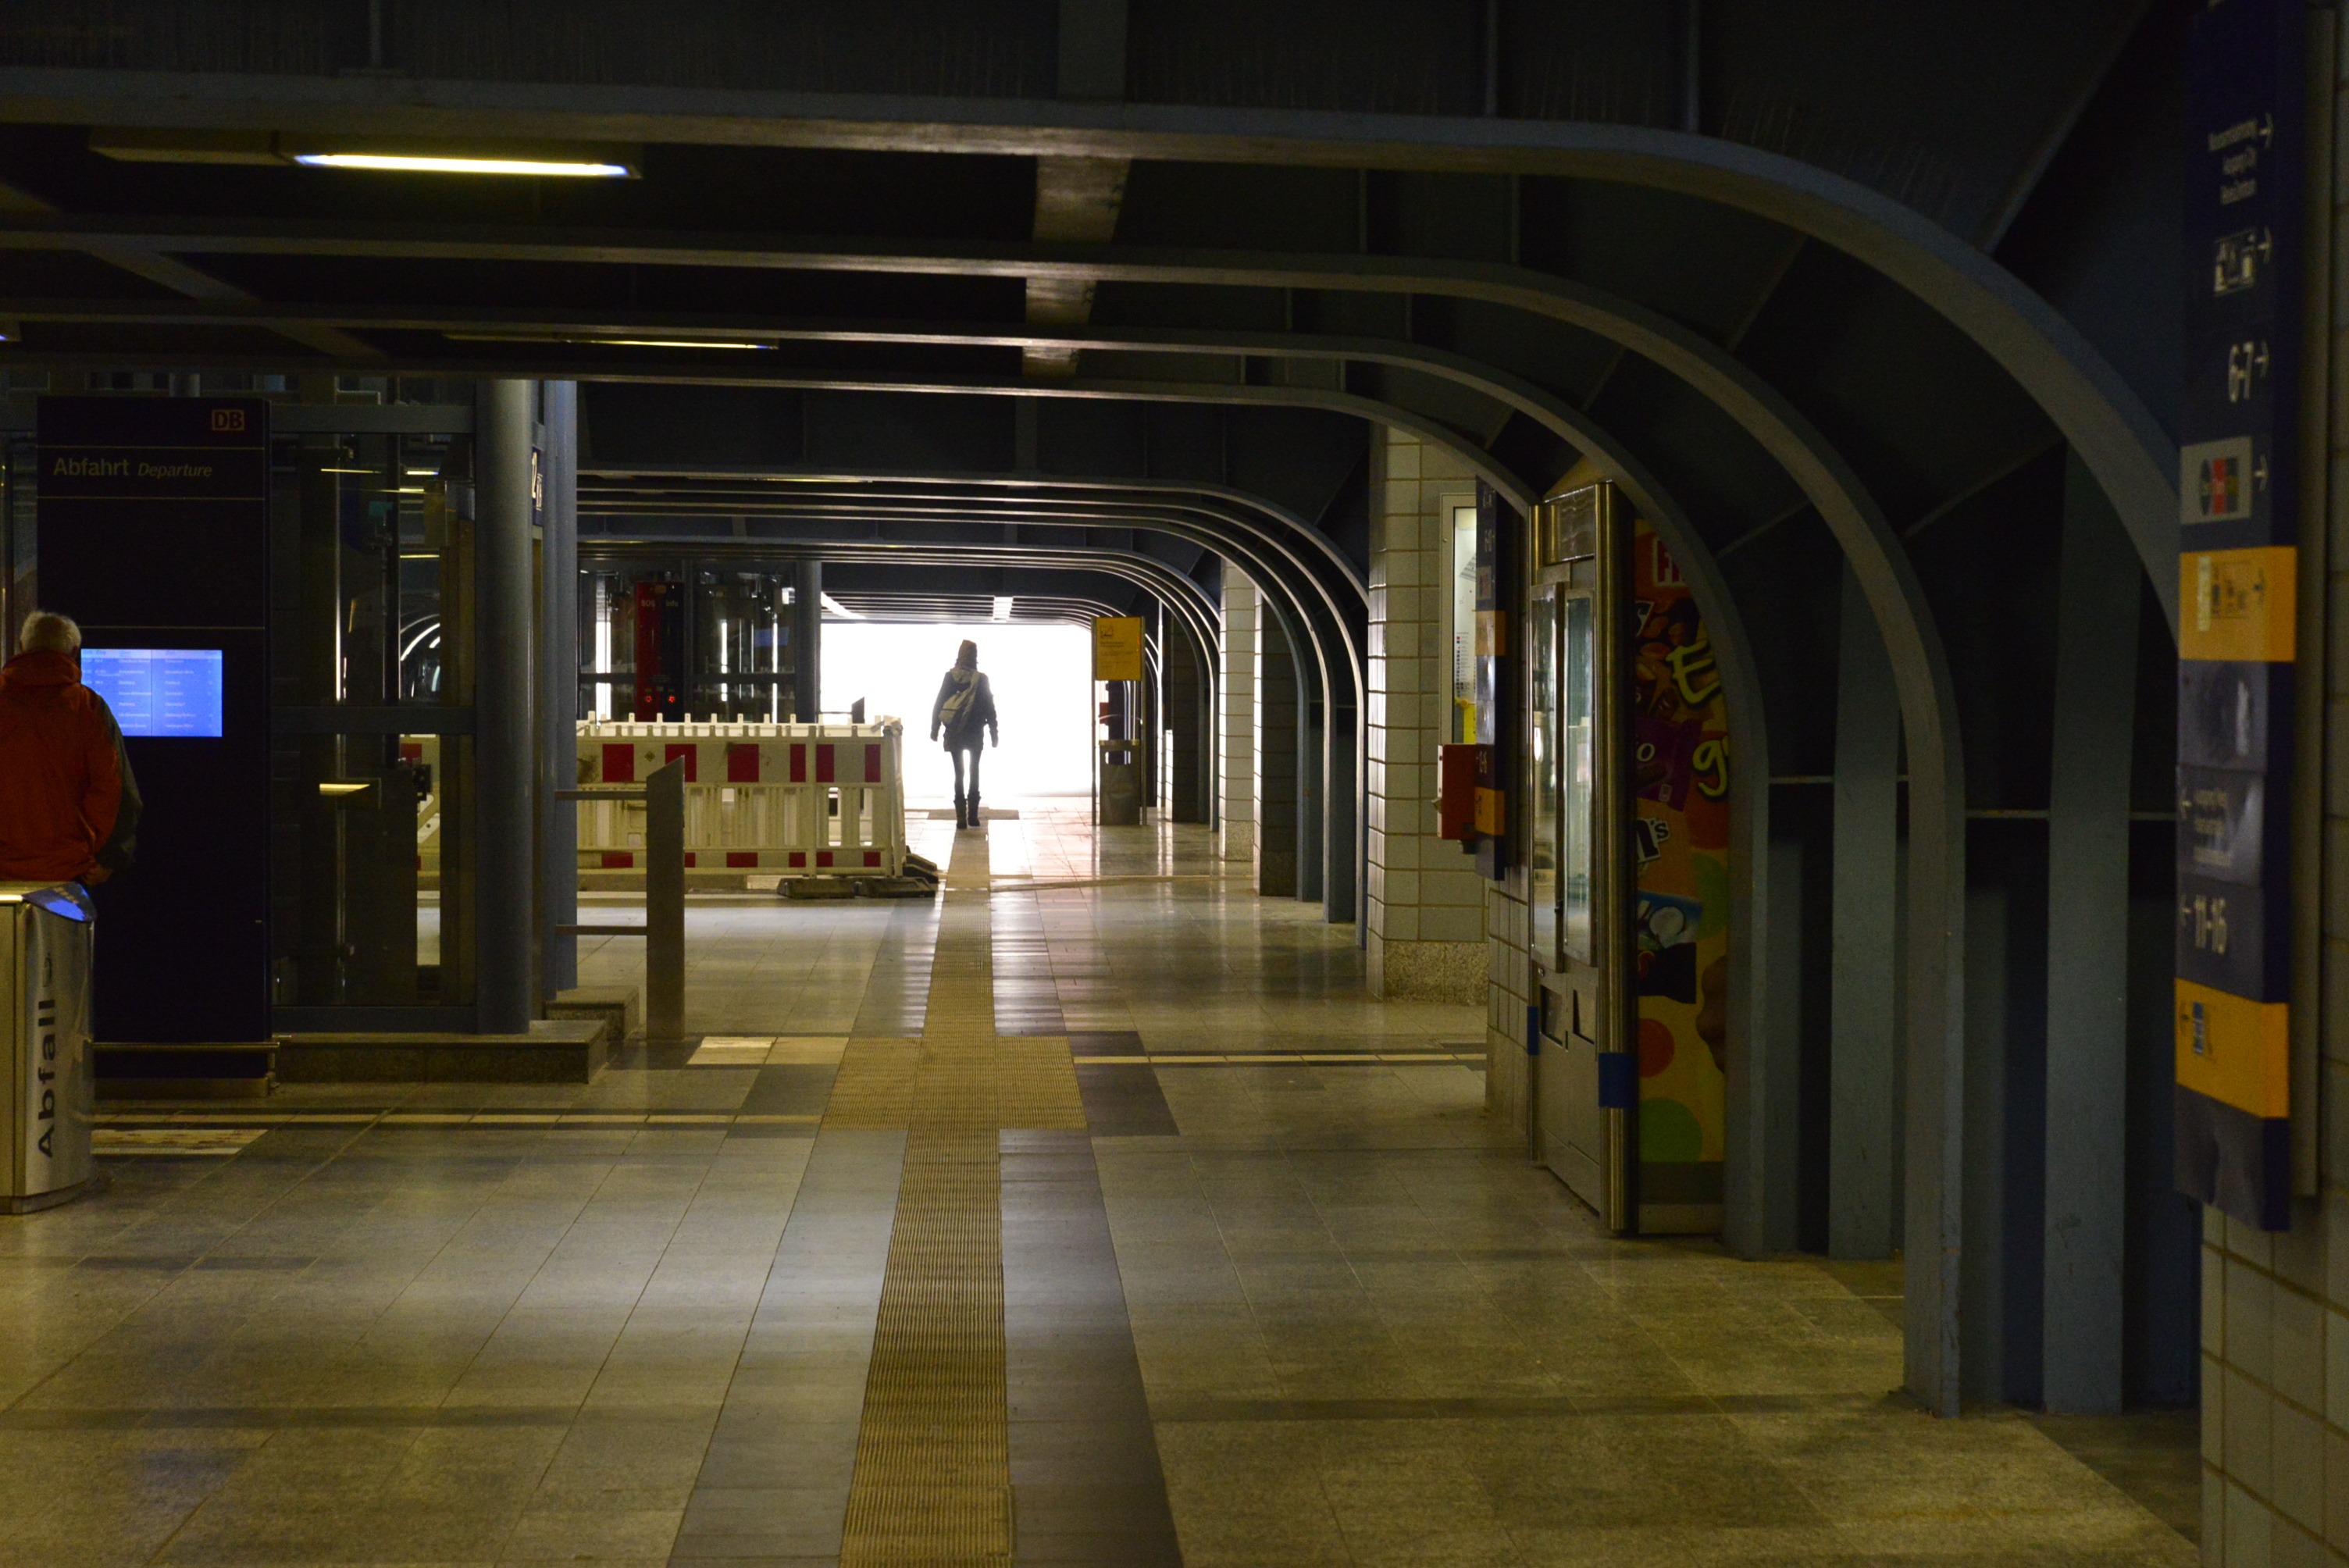
person, architecture, night, subway, transport, train station, public transport, metro station, refuge, arcade, tourist attraction, end, rail traffic, output, gangway, urban area, metropolitan area, rapid transit